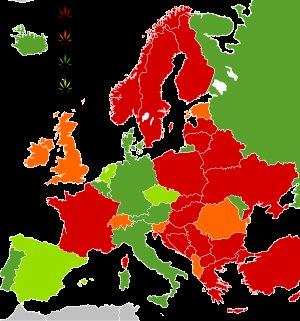
Le cannabis qui se présente sous forme de fleurs, de feuilles, de résine ou d'huile est connu dans le langage populaire sous des dizaines de surnoms plus ou moins imagés comme :
Sofian Hambli, né en juin 1975 à Mulhouse, est l'un des plus grands trafiquants français de haschich du XXIᵉ siècle. Considéré comme l'un des barons du trafic international de cannabis en provenance du Rif vers l’Europe, il est arrêté, emprisonné, jugé puis condamné pour trafic de stupéfiants à plusieurs reprises en Espagne et en France. En « cavale » pendant plusieurs années, il travaille ensuite comme indicateur pour le policier François Thierry, chef de l'Office central pour la répression du trafic illicite des stupéfiants.